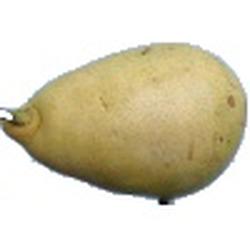
Label: Pear